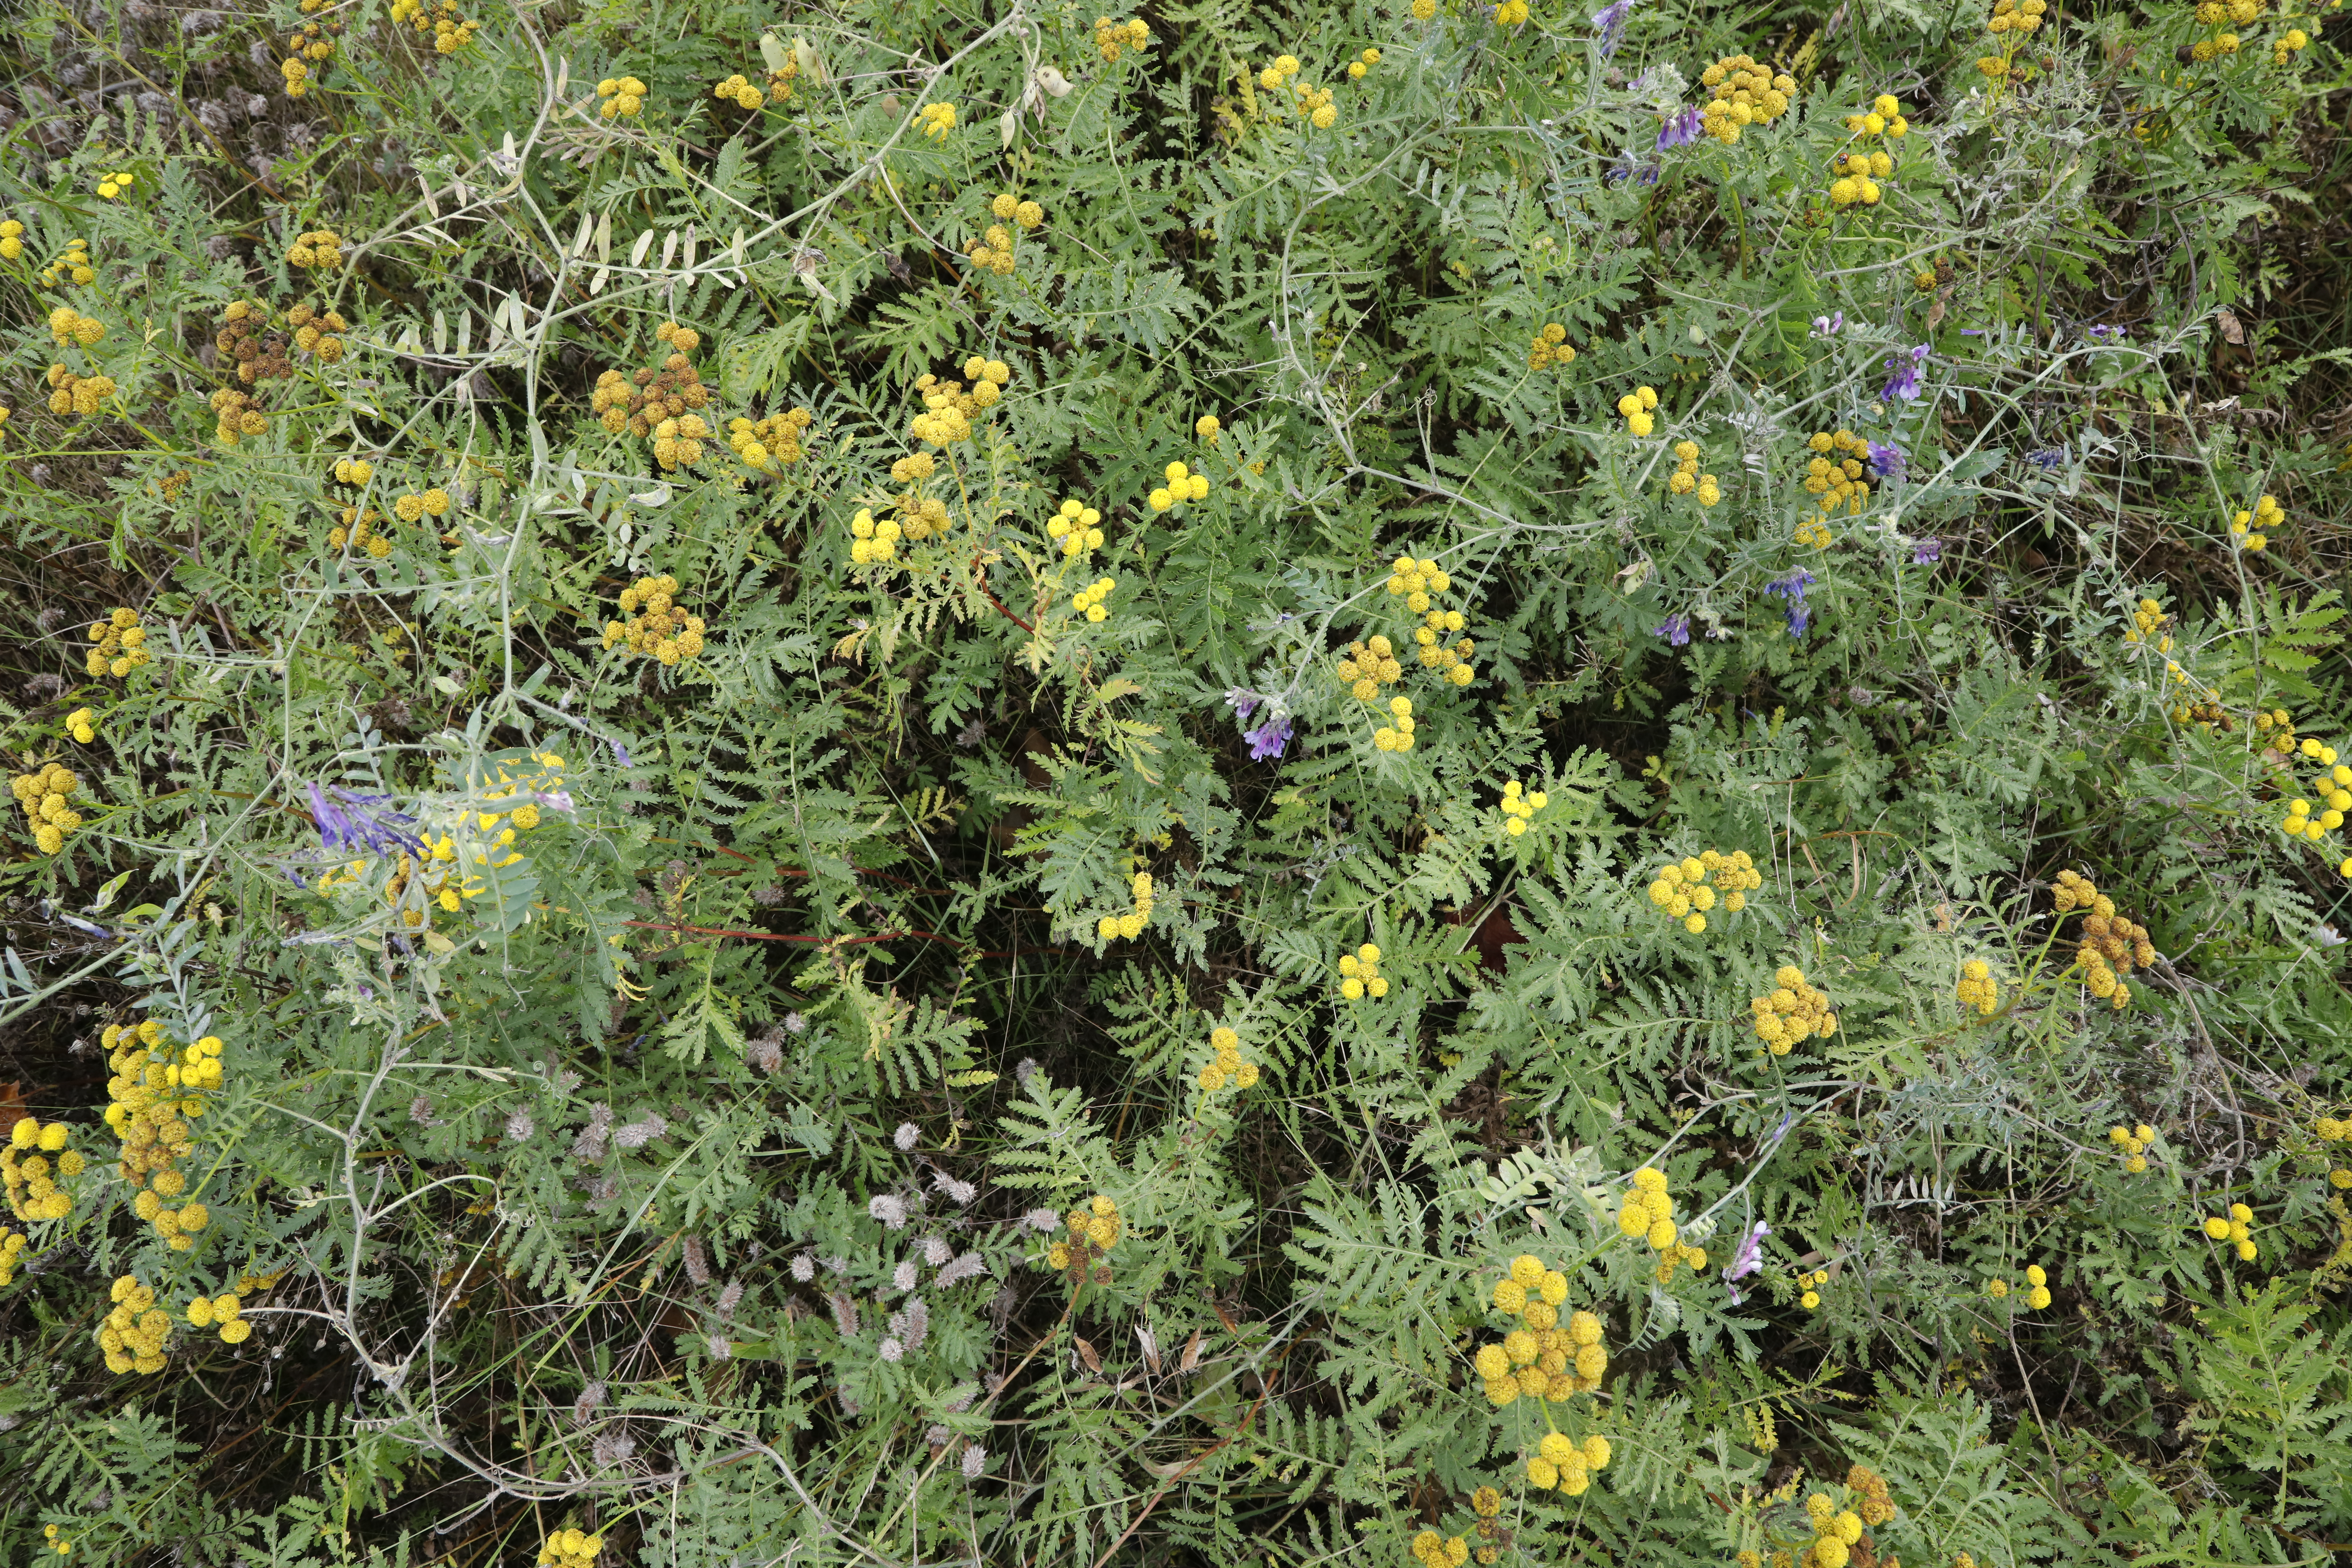
Plant species: Tanacetum vulgare, Vicia cracca